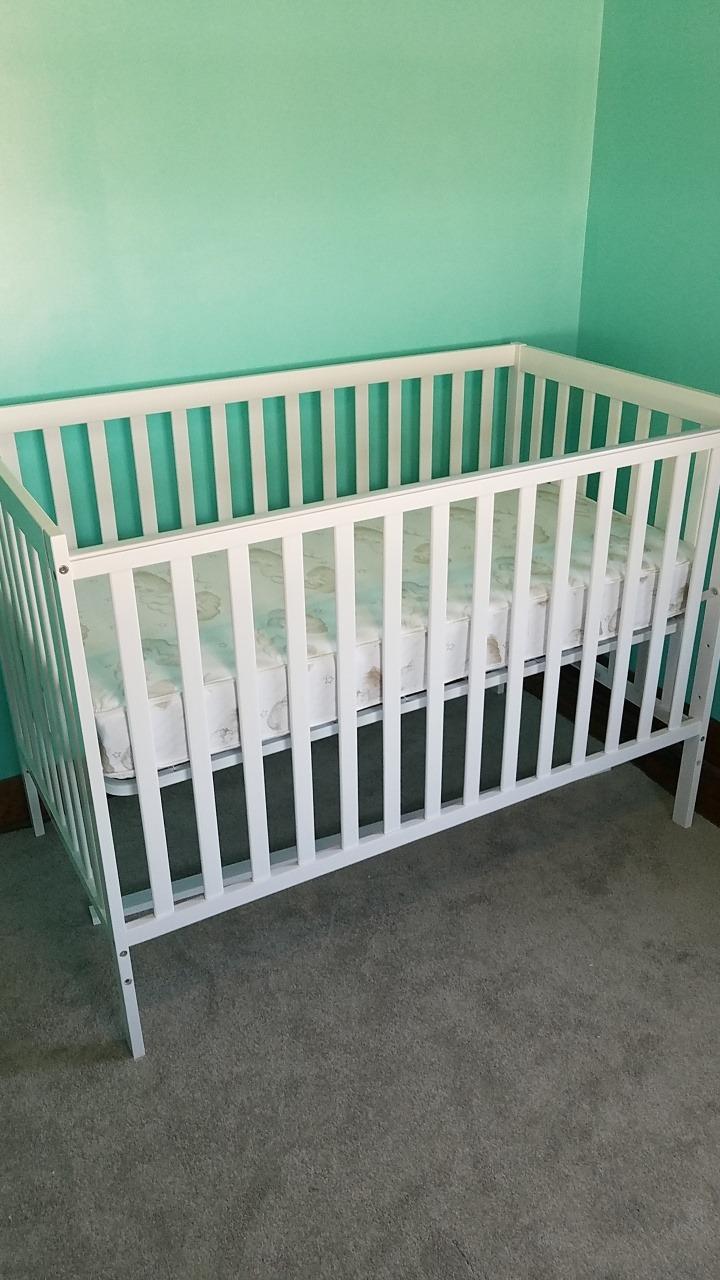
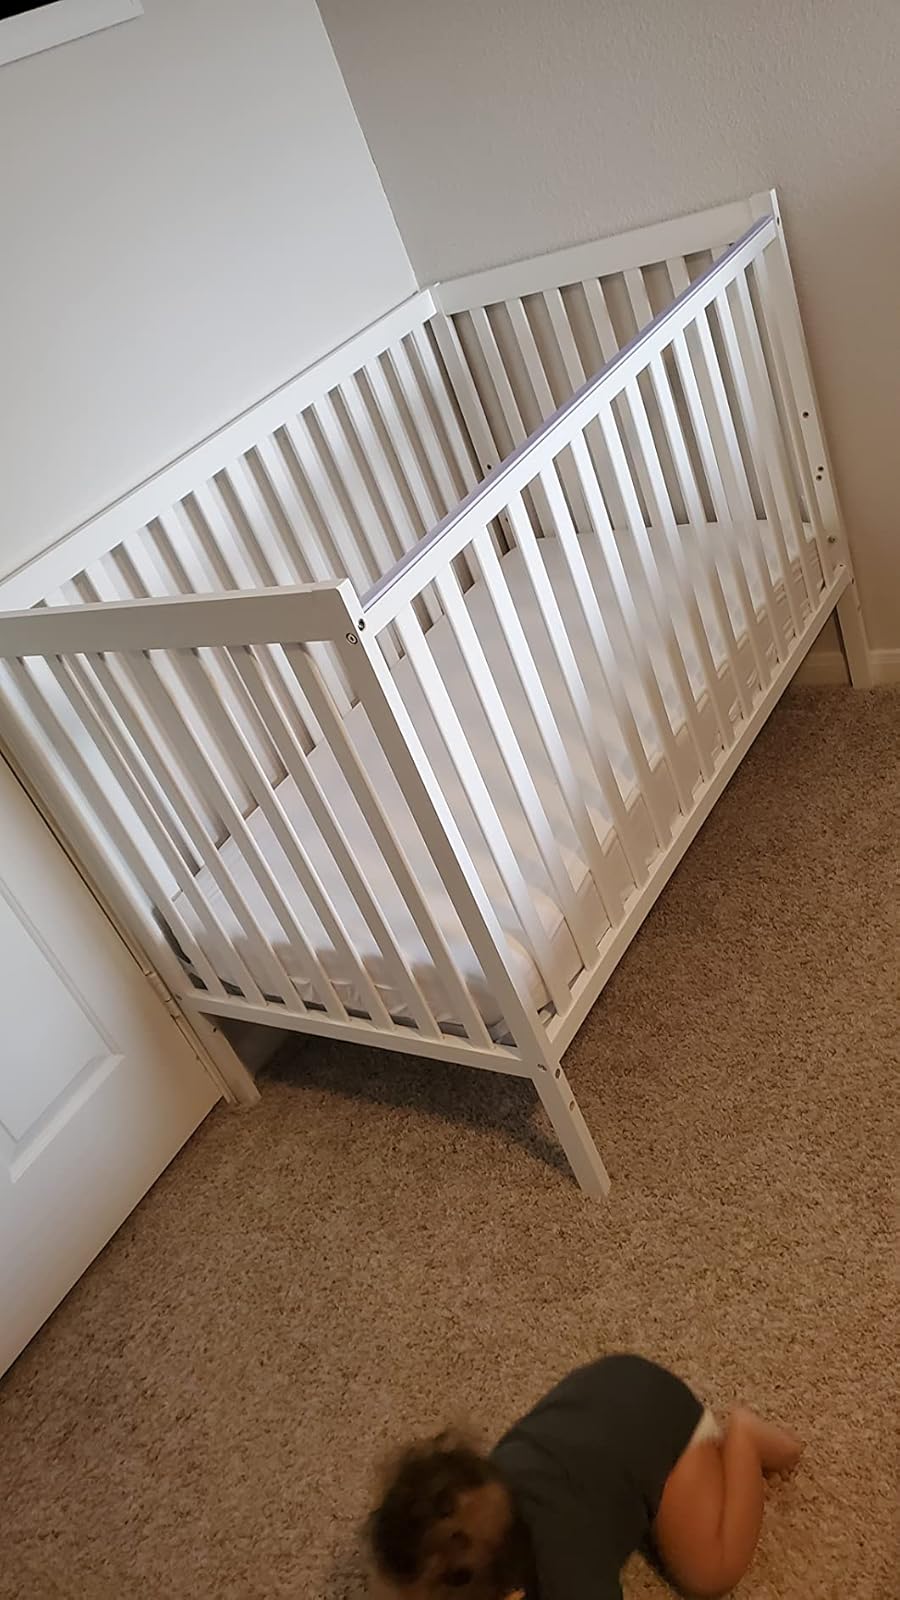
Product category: products_crib
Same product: yes